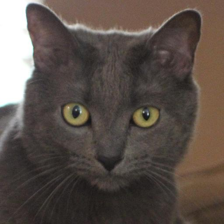
Label: animals